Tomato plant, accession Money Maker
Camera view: vertical (180 deg); turntable rotation: 120 degrees
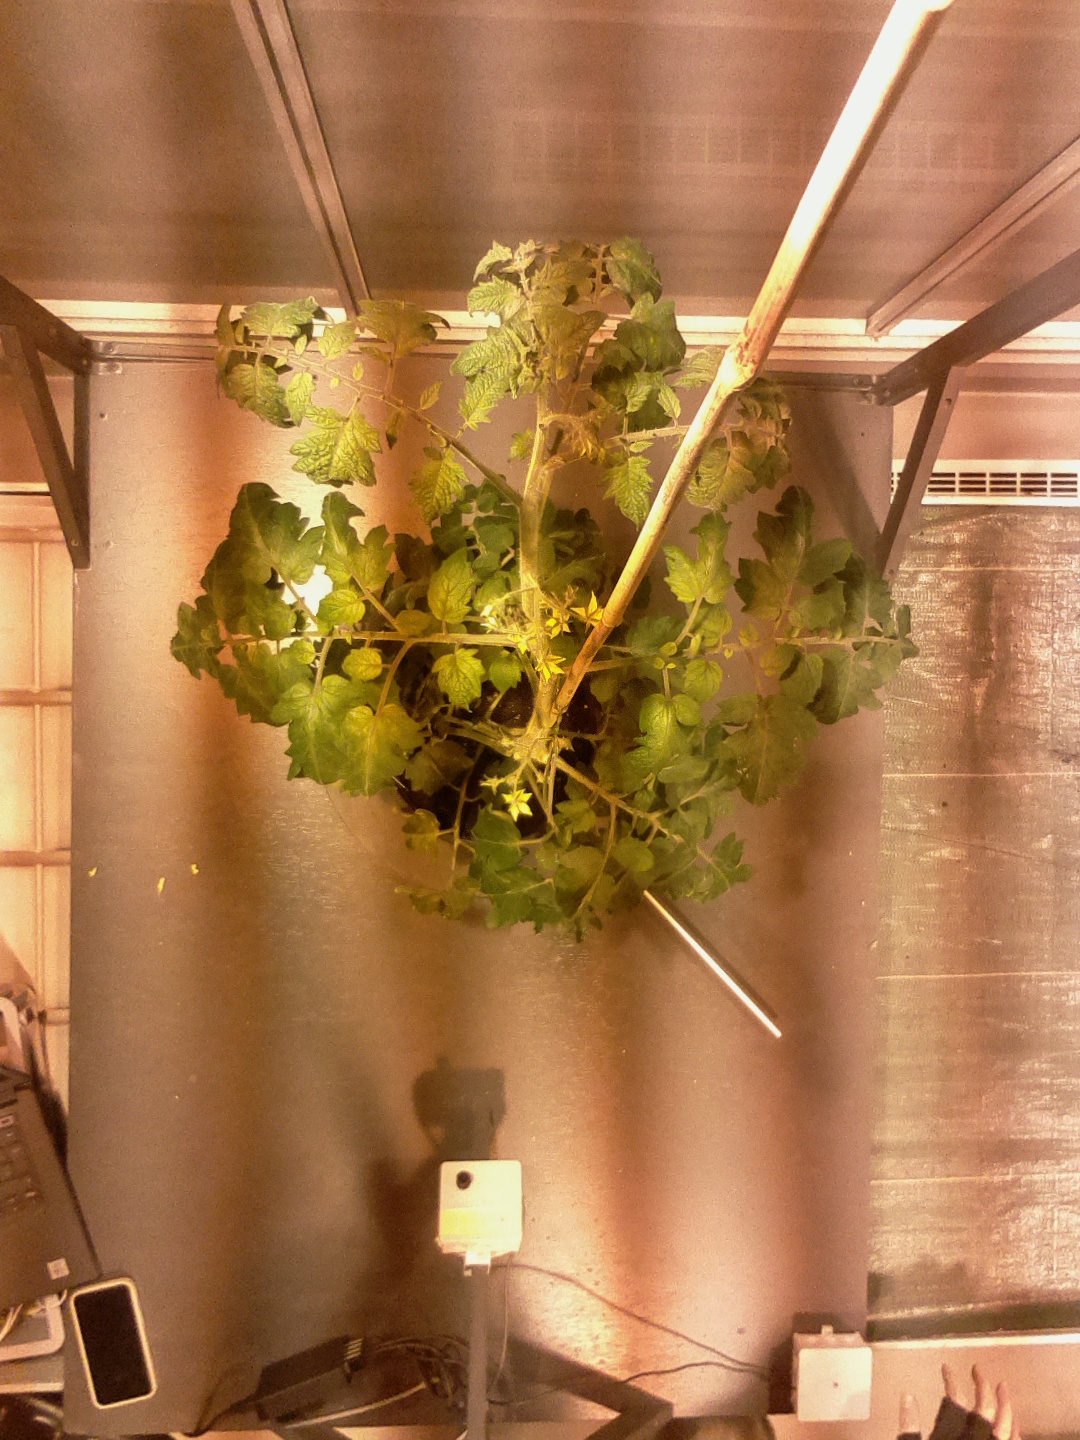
BBCH growth stage 68: Full flowering, 80%-90% of flowers open, more petals falling